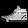
Label: Sneaker